History of Australia

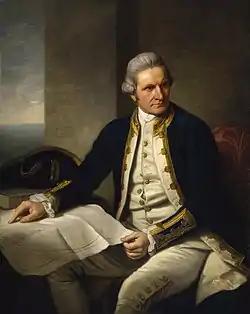
Lieutenant James Cook, the first European to map the eastern coastline of Australia in 1770

William Dampier, an English buccaneer and explorer, landed on the north-west coast of New Holland in 1688 and again in 1699, and published influential descriptions of the Aboriginal people.